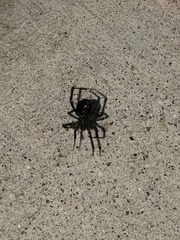
Species: Lactrodectus_hesperus